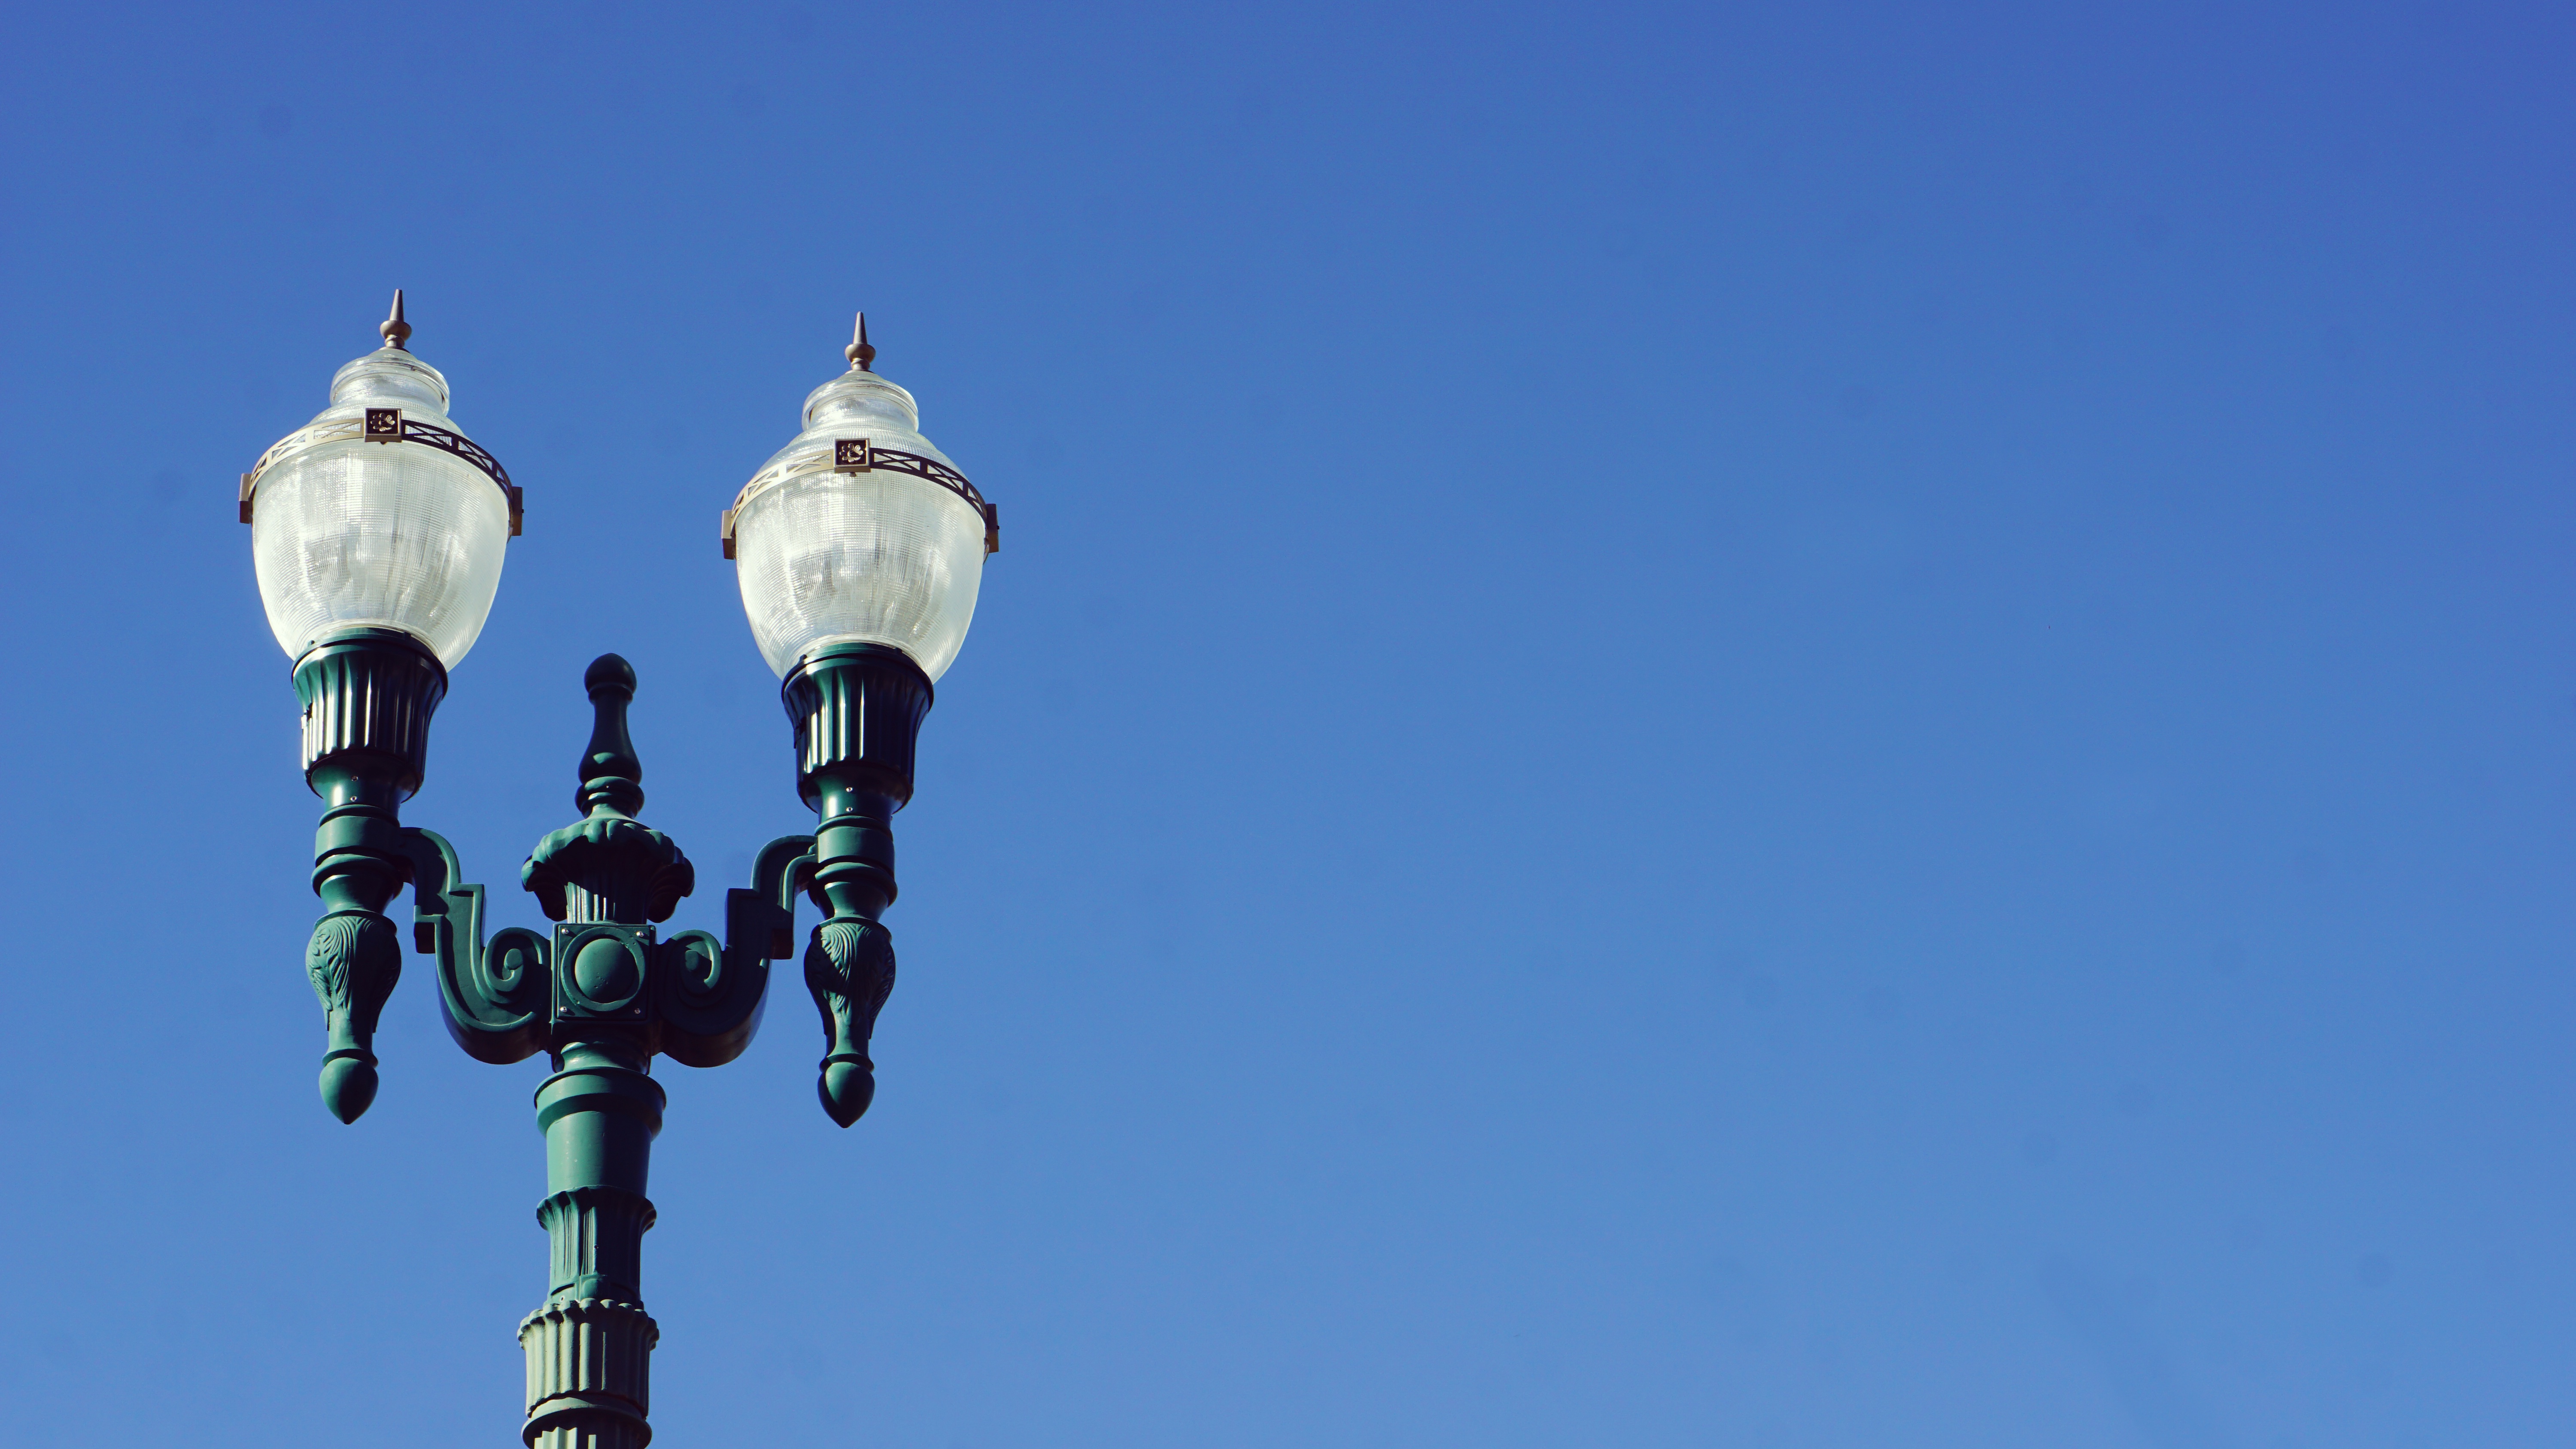
sky, wind, vehicle, tower, mast, blue, street light, lighting, light fixture, atmosphere of earth